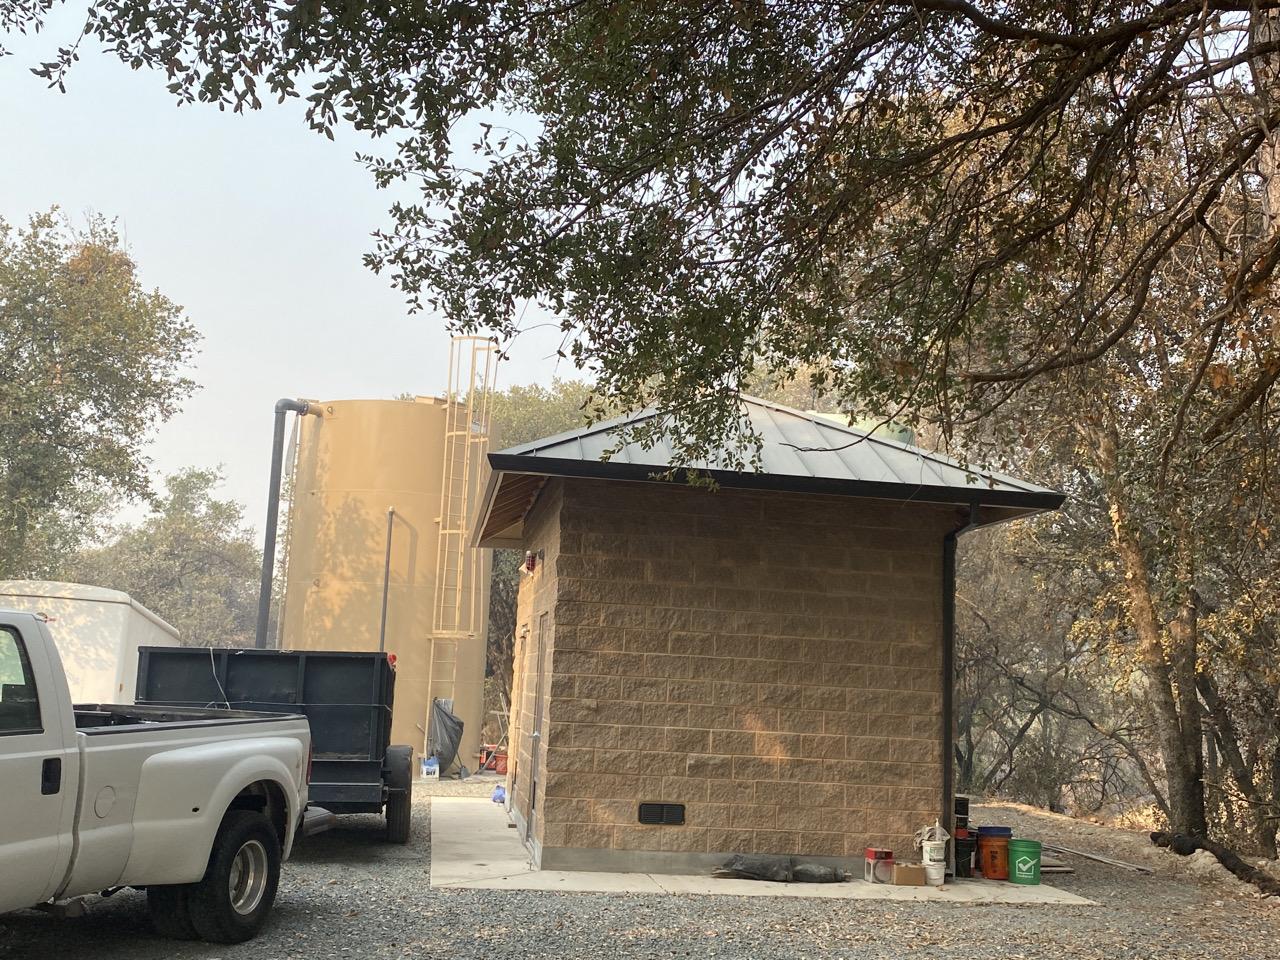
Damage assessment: no_damage